Firebug (video game)

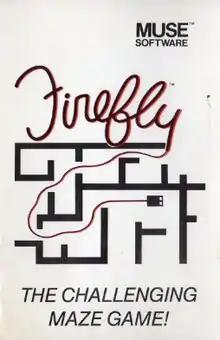

Firebug is an Apple II maze video game written by Silas Warner and published by Muse Software in 1982. The game was released on cassette tape and on floppy disk. Warner previously created "Castle Wolfenstein" for the Apple II in 1981. As a pyromaniac, the player carries and ignites cans of gasoline in an attempt to burn as much of the level as possible.